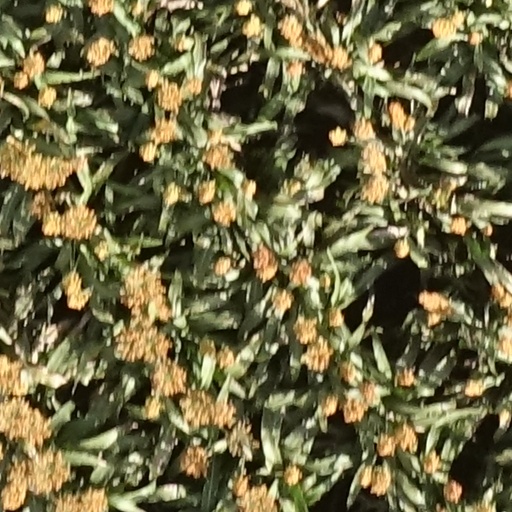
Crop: sorghum